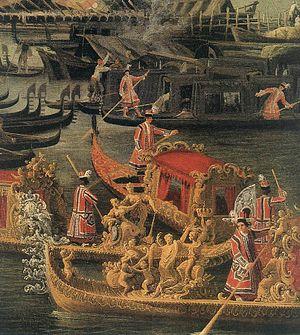
Giovanni Antonio Canal, plus connu sous le nom de Canaletto, est un peintre vénitien célèbre pour ses panoramas de Venise.